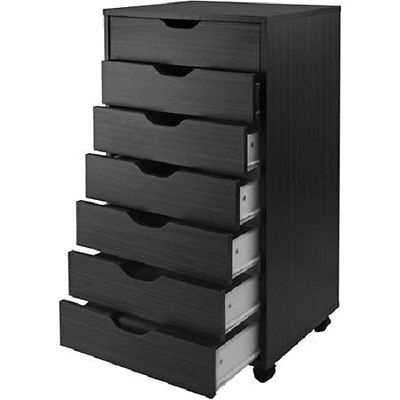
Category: cabinet